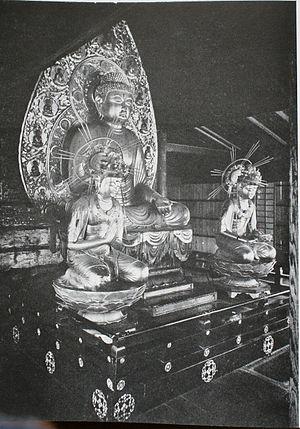
Le Sanzen-in, aussi appelé Ōjō Gokuraku-in, est un temple bouddhiste de l'école Tendai monzeki situé à Ōhara, Kyoto au Japon. La triade d'Amida Nyorai flanquée de serviteurs datant de l'époque de Heian est un trésor national.
L'introduction du bouddhisme au Japon en provenance du royaume coréen de Baekje au milieu du VIᵉ siècle entraîne une renaissance de la sculpture japonaise. Des moines bouddhistes, des artisans et des lettrés s'installent autour de la capitale dans la province de Yamato et transmettent leurs techniques aux artisans locaux. Tout naturellement, les premières sculptures japonaises des époques Asuka et Hakuhō montrent de fortes influences de l'art continental et se caractérisent d'abord par des yeux en amande, des lèvres en forme de croissant tournées vers le haut et des plis dans les vêtements disposés symétriquement. L'atelier du sculpteur Tori Busshi, fortement influencé par le style des Wei du nord, produit des œuvres qui illustrent ces caractéristiques. La triade de Shaka Nyorai et le Guze Kannon au Hōryū-ji en sont d'excellents exemples. À la fin du VIIᵉ siècle, le bois remplace le bronze et le cuivre. Au début de la dynastie Tang, un plus grand réalisme s'exprime par des formes plus pleines, des fentes longues et étroites pour les yeux, des traits de visage plus doux, des vêtements fluides et embellis avec des ornements tels que des bracelets et des bijoux.